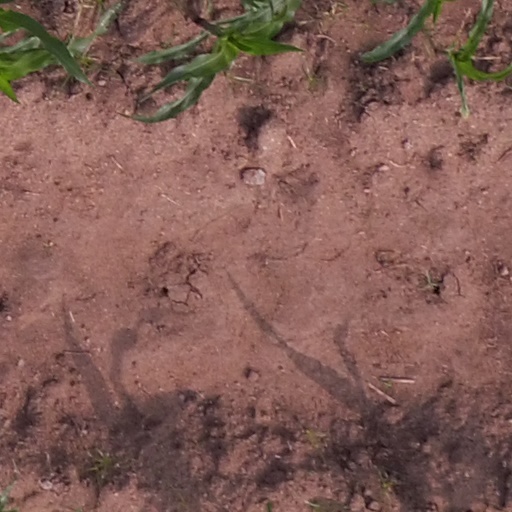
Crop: maize; corn